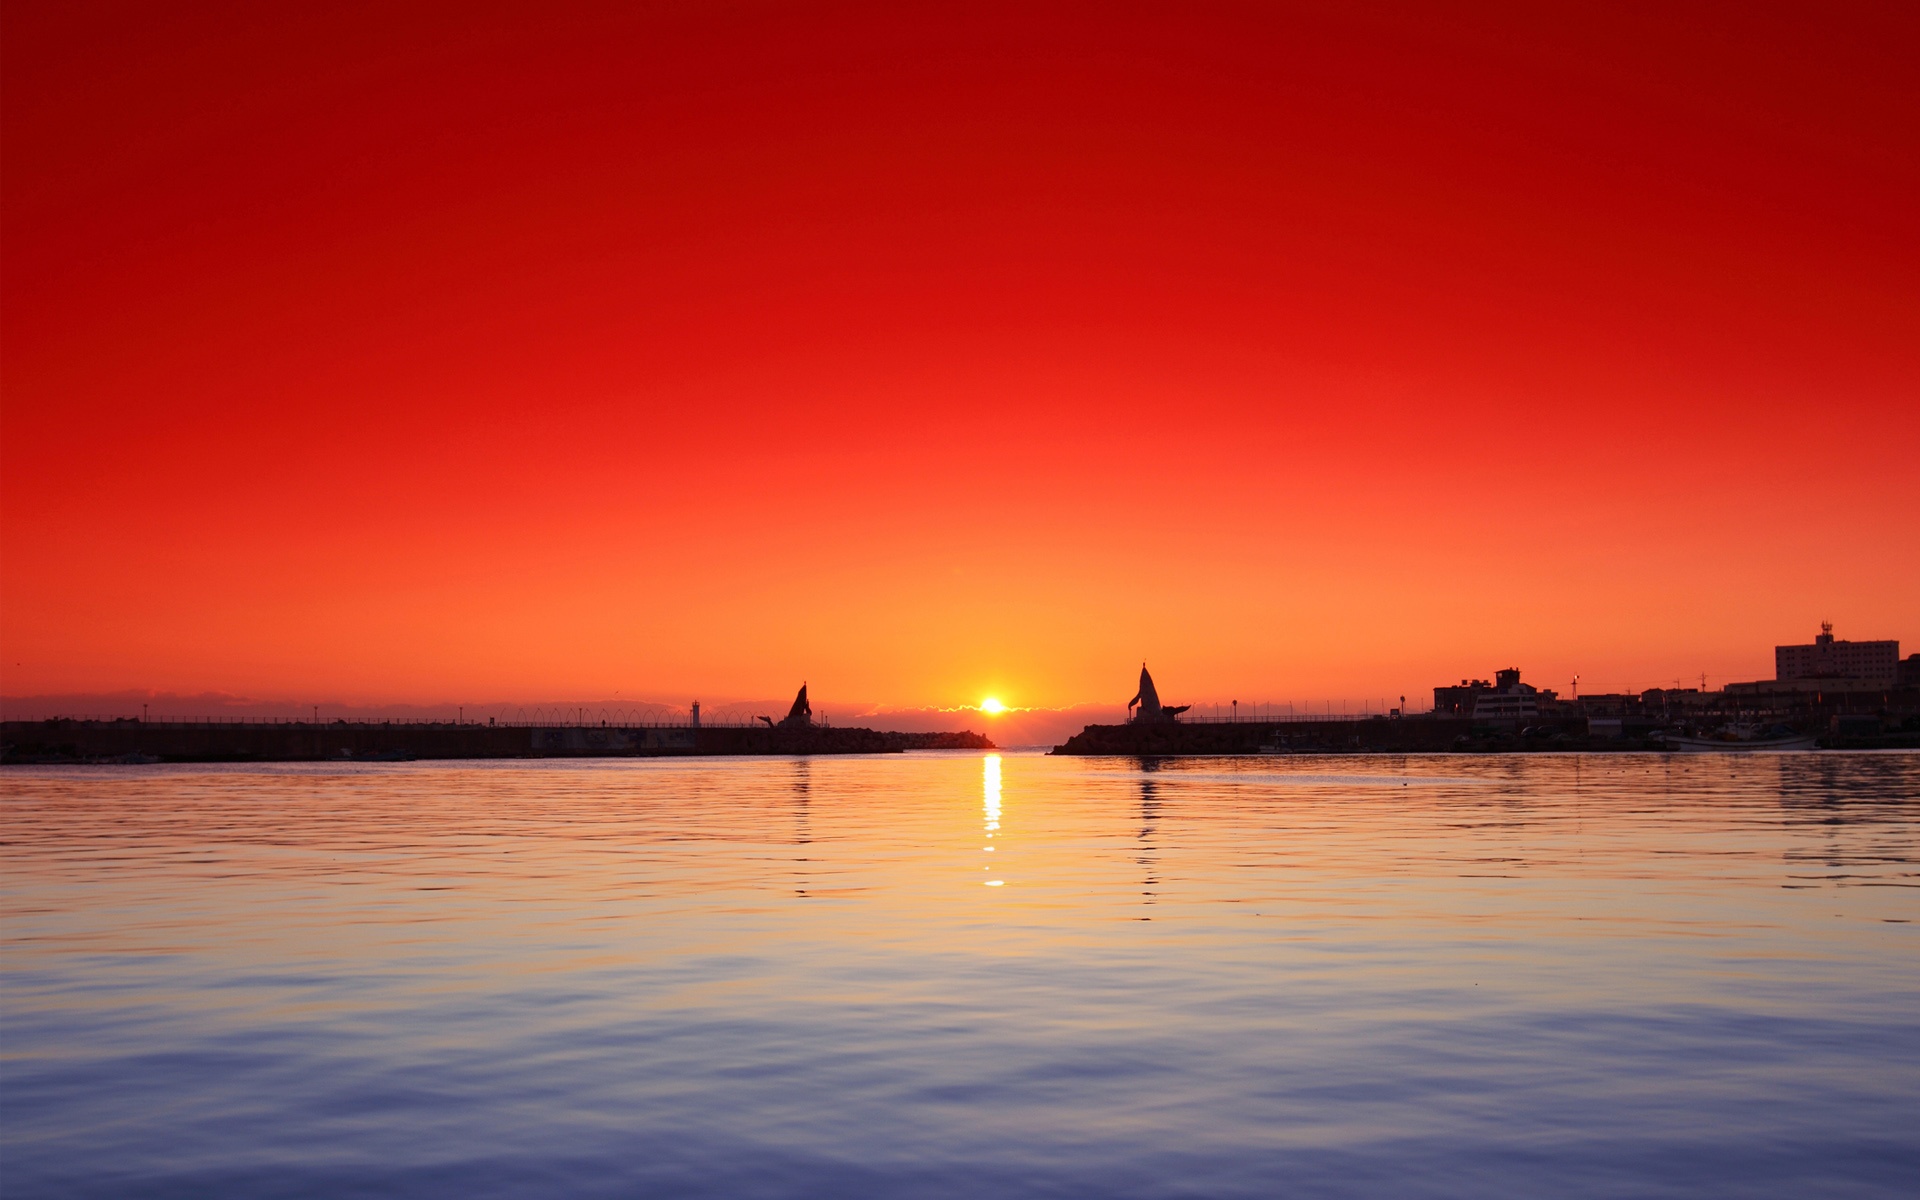
landscape, dusk, sunset, ocean, sea, red, orange, horizon, sky, reflection, water, calm, afterglow, sunrise, waterway, evening, red sky at morning, dawn, morning, river, shore, atmosphere, lake, sun